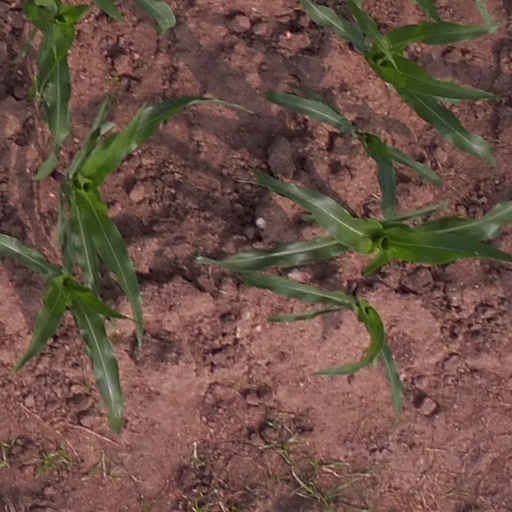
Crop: maize; corn